Mosasaurus

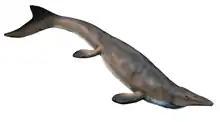
Life restoration of "M. missouriensis"

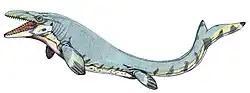
Restoration of "M. beaugei"

One of the earliest relevant attempts at an evolutionary study of "Mosasaurus" was done by Russell in 1967. He proposed that "Mosasaurus" evolved from a "Clidastes"-like mosasaur, and diverged into two lineages, one giving rise to "M. conodon" and another siring a chronospecies sequence which contained in order of succession "M. ivoensis", "M. missouriensis", and "M. maximus-hoffmanni". However, Russell used an early method of phylogenetics and did not use cladistics.